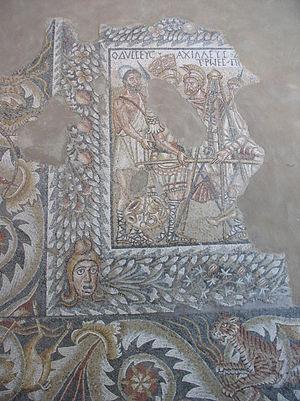
Détail de la ""mosaïque de la restitution du corps d'Hector"" dans la villa romaine de Tellaro à Noto (Syracuse). La scène est inspirée du chant XXIV de l'Iliade. Les personnages sont identitiés par des inscriptions en grec ancien. Italiano: Dettaglio del ""Mosaico del riscatto del corpo di Ettore"" della villa romana del Tellaro a Noto (Siracusa)."
La villa romaine du Tellaro est une villa située près de la ville de Noto, au Sud-Est de la Sicile. Sa construction date du IVᵉ siècle. Elle comporte des pièces décorées de mosaïques.